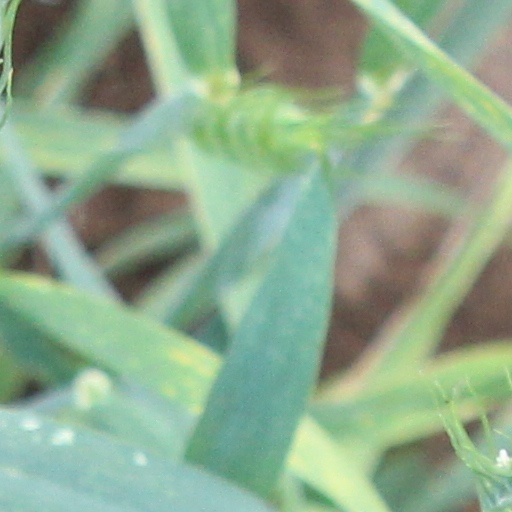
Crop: wheat